Abu Qubays, Syria

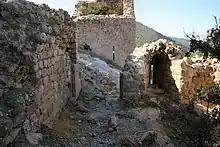
Interior area of the fortress, 2004

In 1222 the Shia Yemeni lord of Sinjar, al-Makzun al-Sinjari, led a force of roughly 50,000 fighters to support the Alawites of the coastal region against their Kurdish rivals after the latter had killed several Alawites celebrating Nowruz in the Sahyun Fortress. One of the fortresses he captured during the ensuing conquest was Abu Qubays. In 1233 al-Aziz Muhammad, the Ayyubid ruler of Aleppo and successor of az-Zahir Ghazi, ended the semi-autonomous rule of the Banu al-Daya who had since repossessed the fortress, forcing their lord Shihab al-Din ibn al-Daya to relinquish both Abu Qubays and Shaizar after the latter slighted al-Aziz by not adequately abiding a request for supplies. He was allowed to keep his properties Aleppo in return for not putting up resistance to the Ayyubid army. Damascus-born Arab geographer al-Dimashqi noted in 1300, during Mamluk rule, that Abu Qubays was one of several fortresses held by the Ismailis and that it was part of the Province of Tripoli.